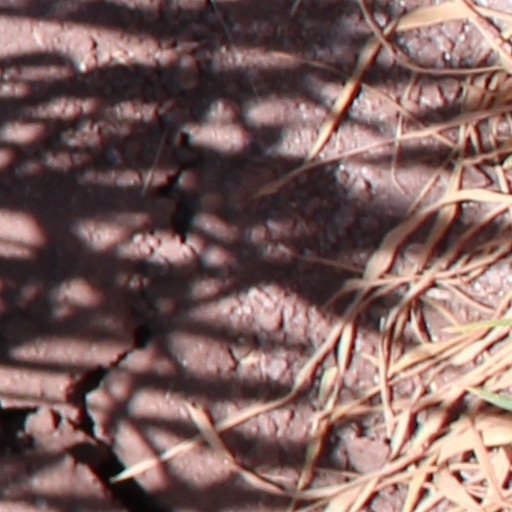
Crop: wheat